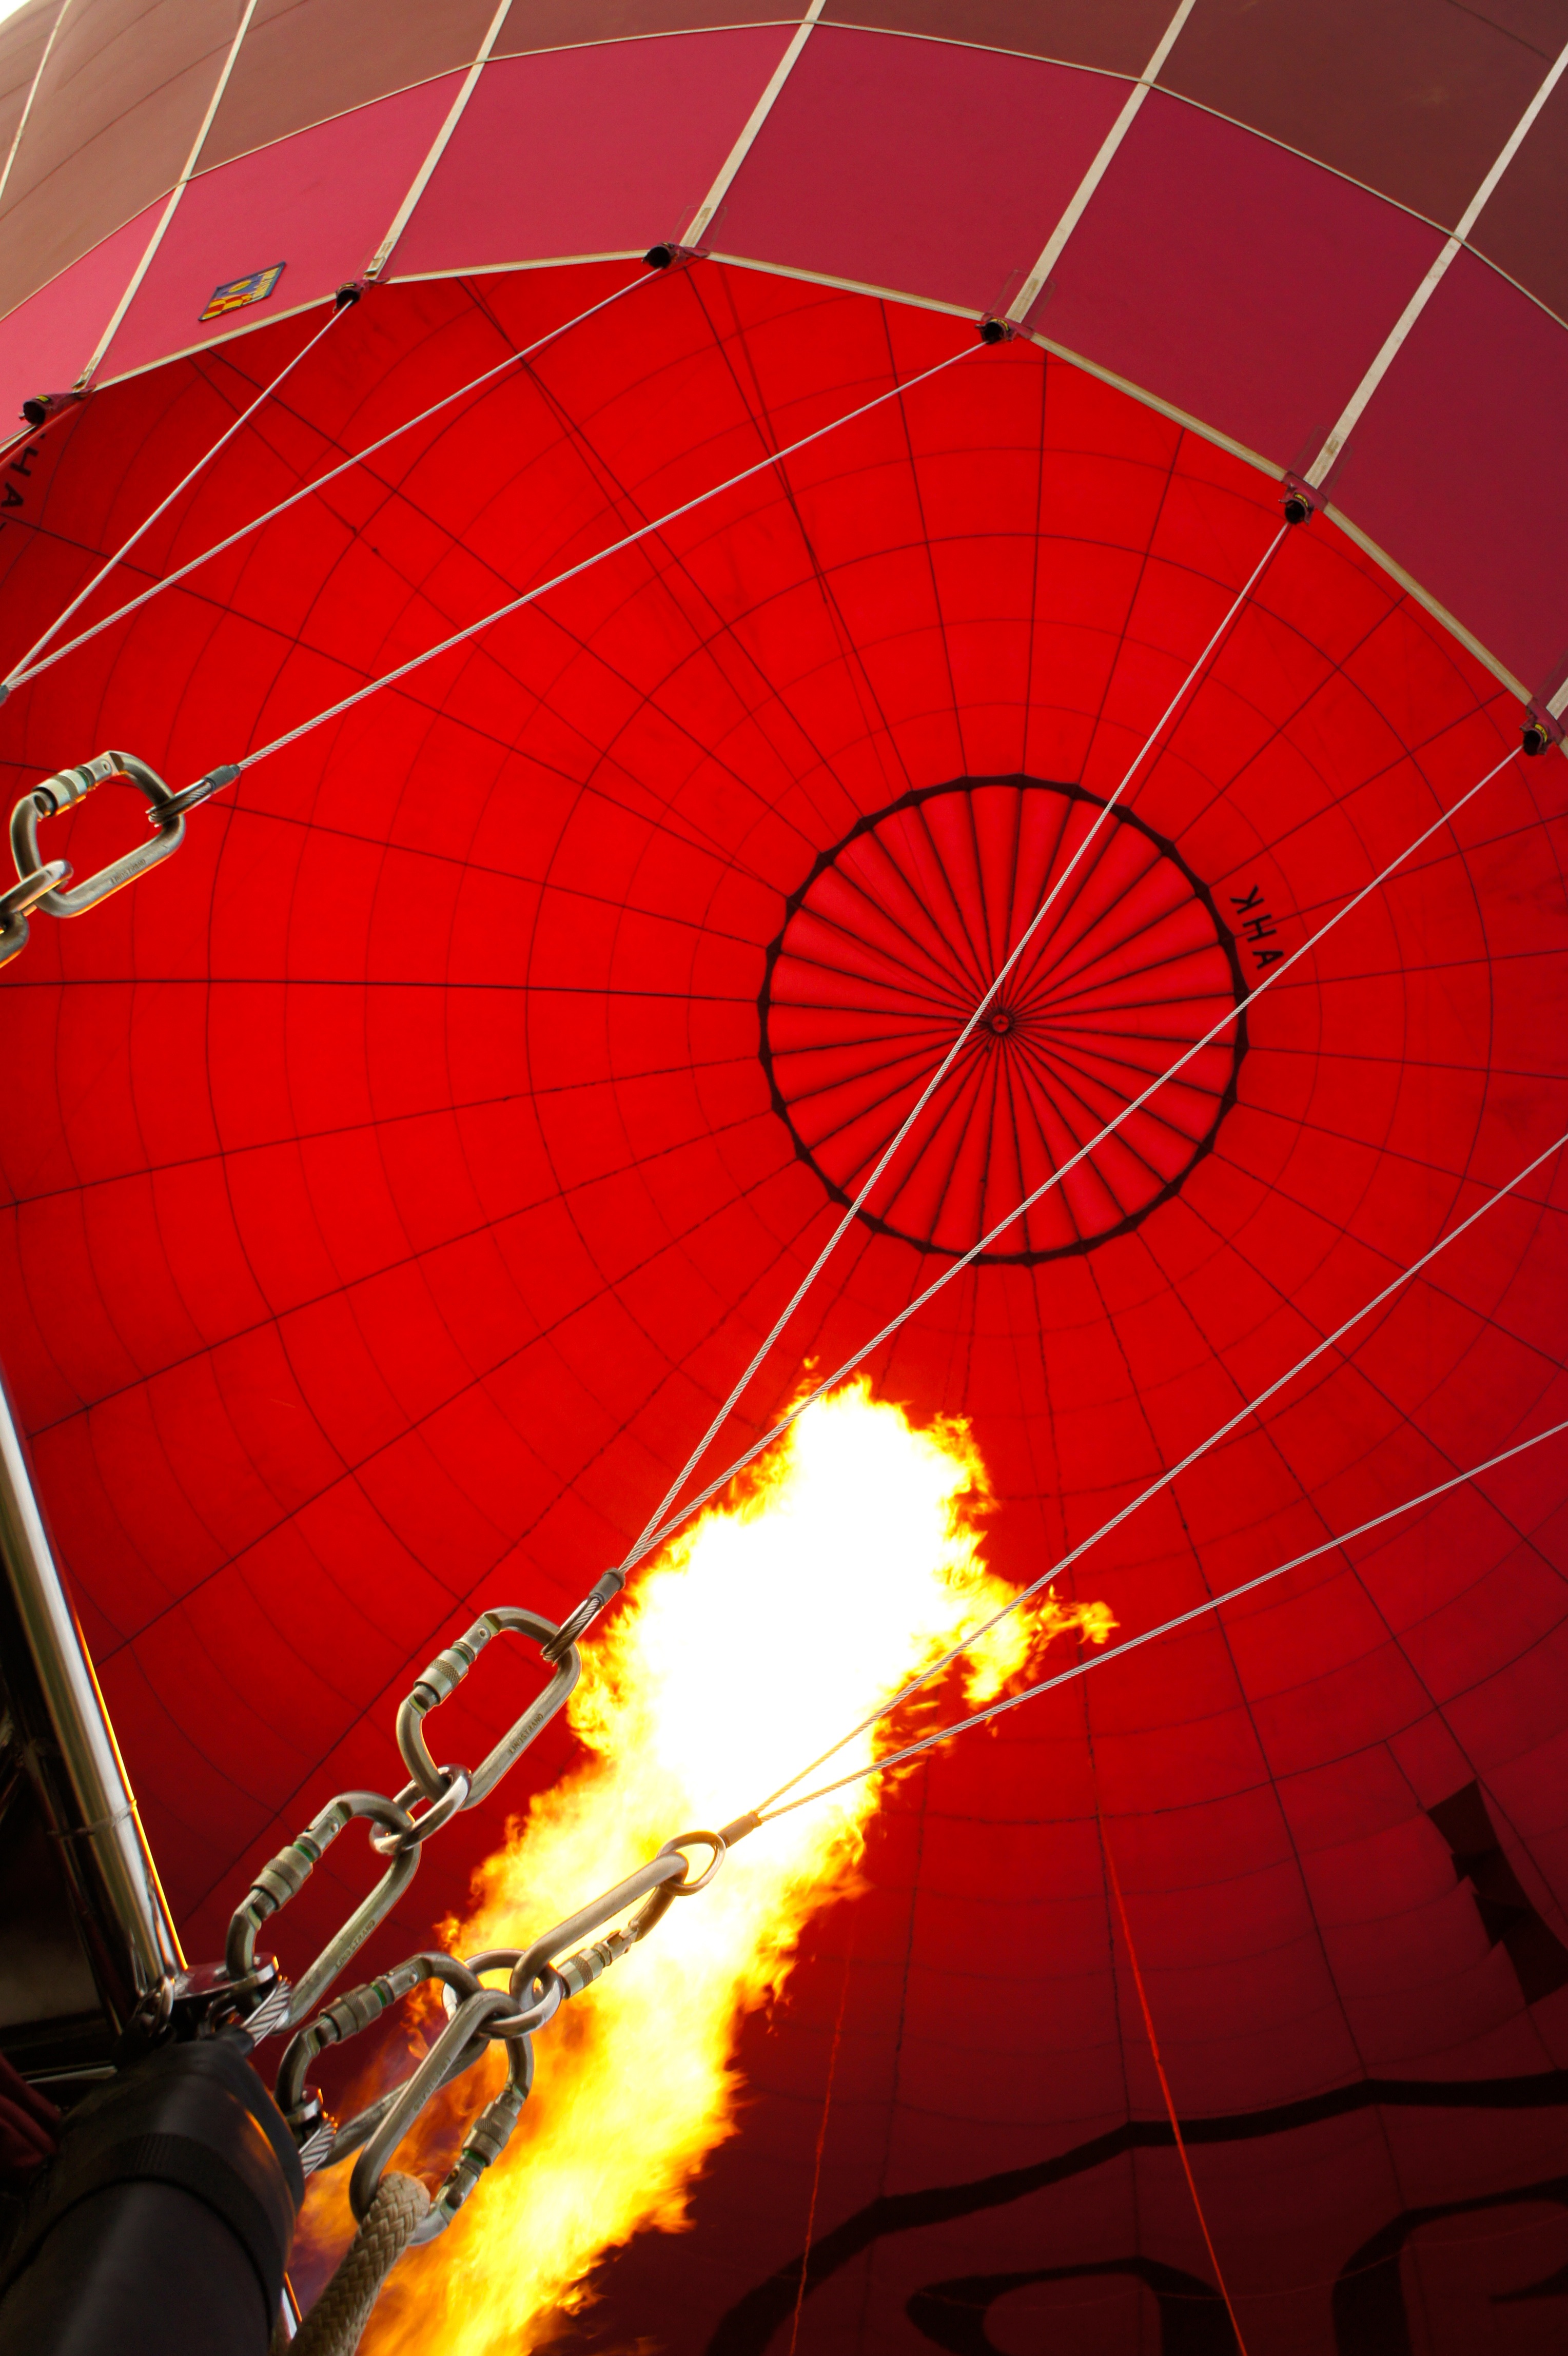
balloon, hot air balloon, aircraft, red, vehicle, color, fire, circle, symmetry, shape, ballooning, myanmar, bagan, hot air balloon ride, hot air balloon rides, atmosphere of earth